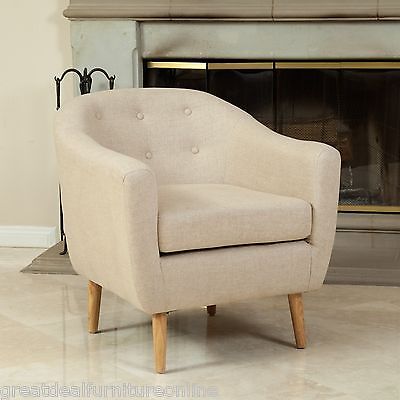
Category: chair